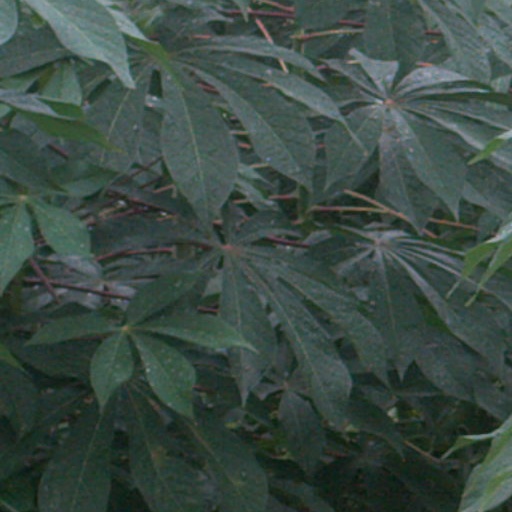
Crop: cassava